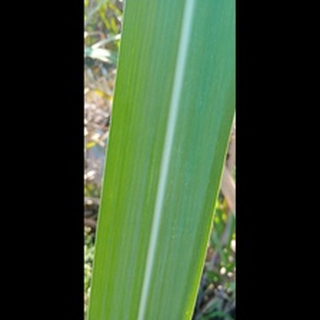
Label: healthy_sugarcane